Carotid artery stenosis

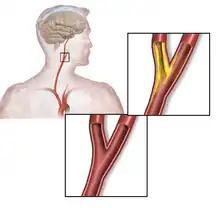
Carotid artery disease

Carotid artery stenosis is a narrowing or constriction of any part of the carotid arteries, usually caused by atherosclerosis.